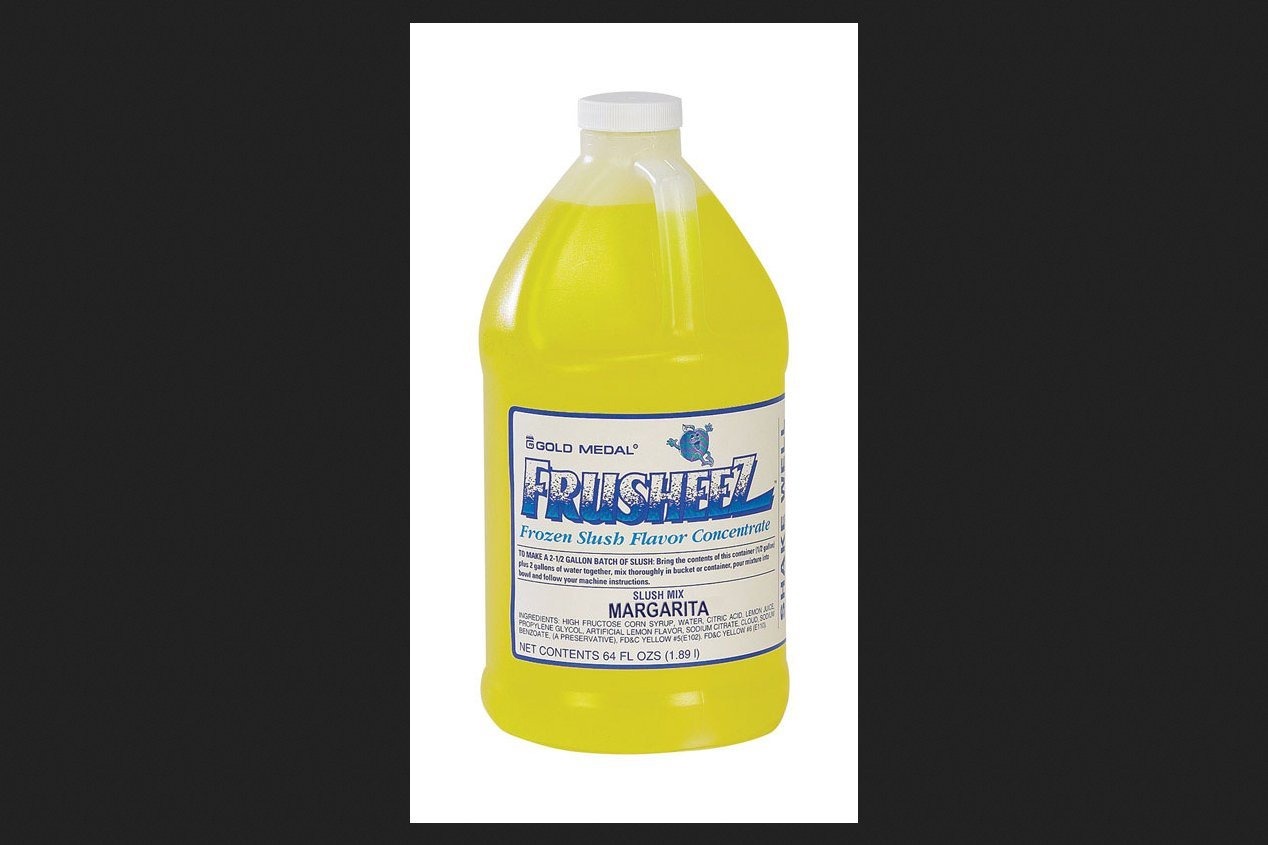
Item Name: Gold Medal Frusheez Margarita Syrup 1/2 gal.
Product Description: &lt;P&gt;Brand Name: Gold Medal&lt;BR&gt;Sub Brand: Frusheez&lt;BR&gt;Flavor: Margarita&lt;BR&gt;Product Type: Slush Mix&lt;BR&gt;Package Size: 1/2 gal.&lt;BR&gt;Packaging Type: Jug&lt;BR&gt;Number in Package: 1 pk&lt;/P&gt;
Value: 6.0
Unit: Count

Price: 87.87